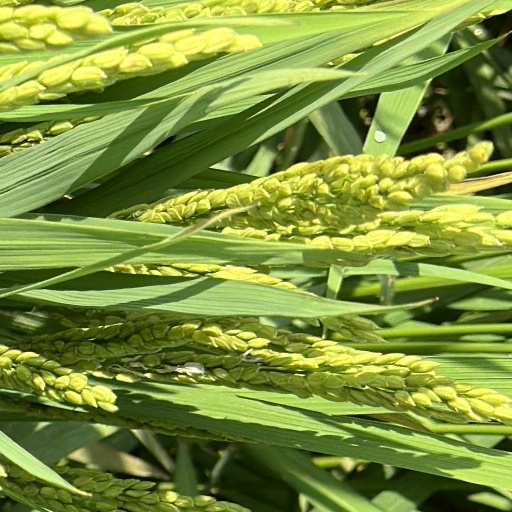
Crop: rice